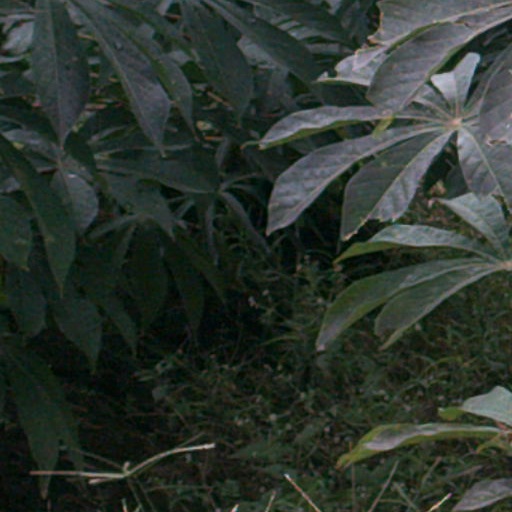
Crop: cassava